Emperor Gao of Southern Qi

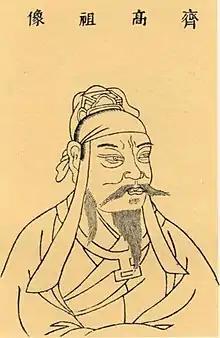
Portrait of Emperor Gao from "Sancai Tuhui"

A major trend that Emperor Gao tried to start after he took the throne was a move against wastefulness and luxury and a move toward frugality. He appeared to be fairly frugal, although the effects his edicts on those subjects had on his officials and nobles are unclear.